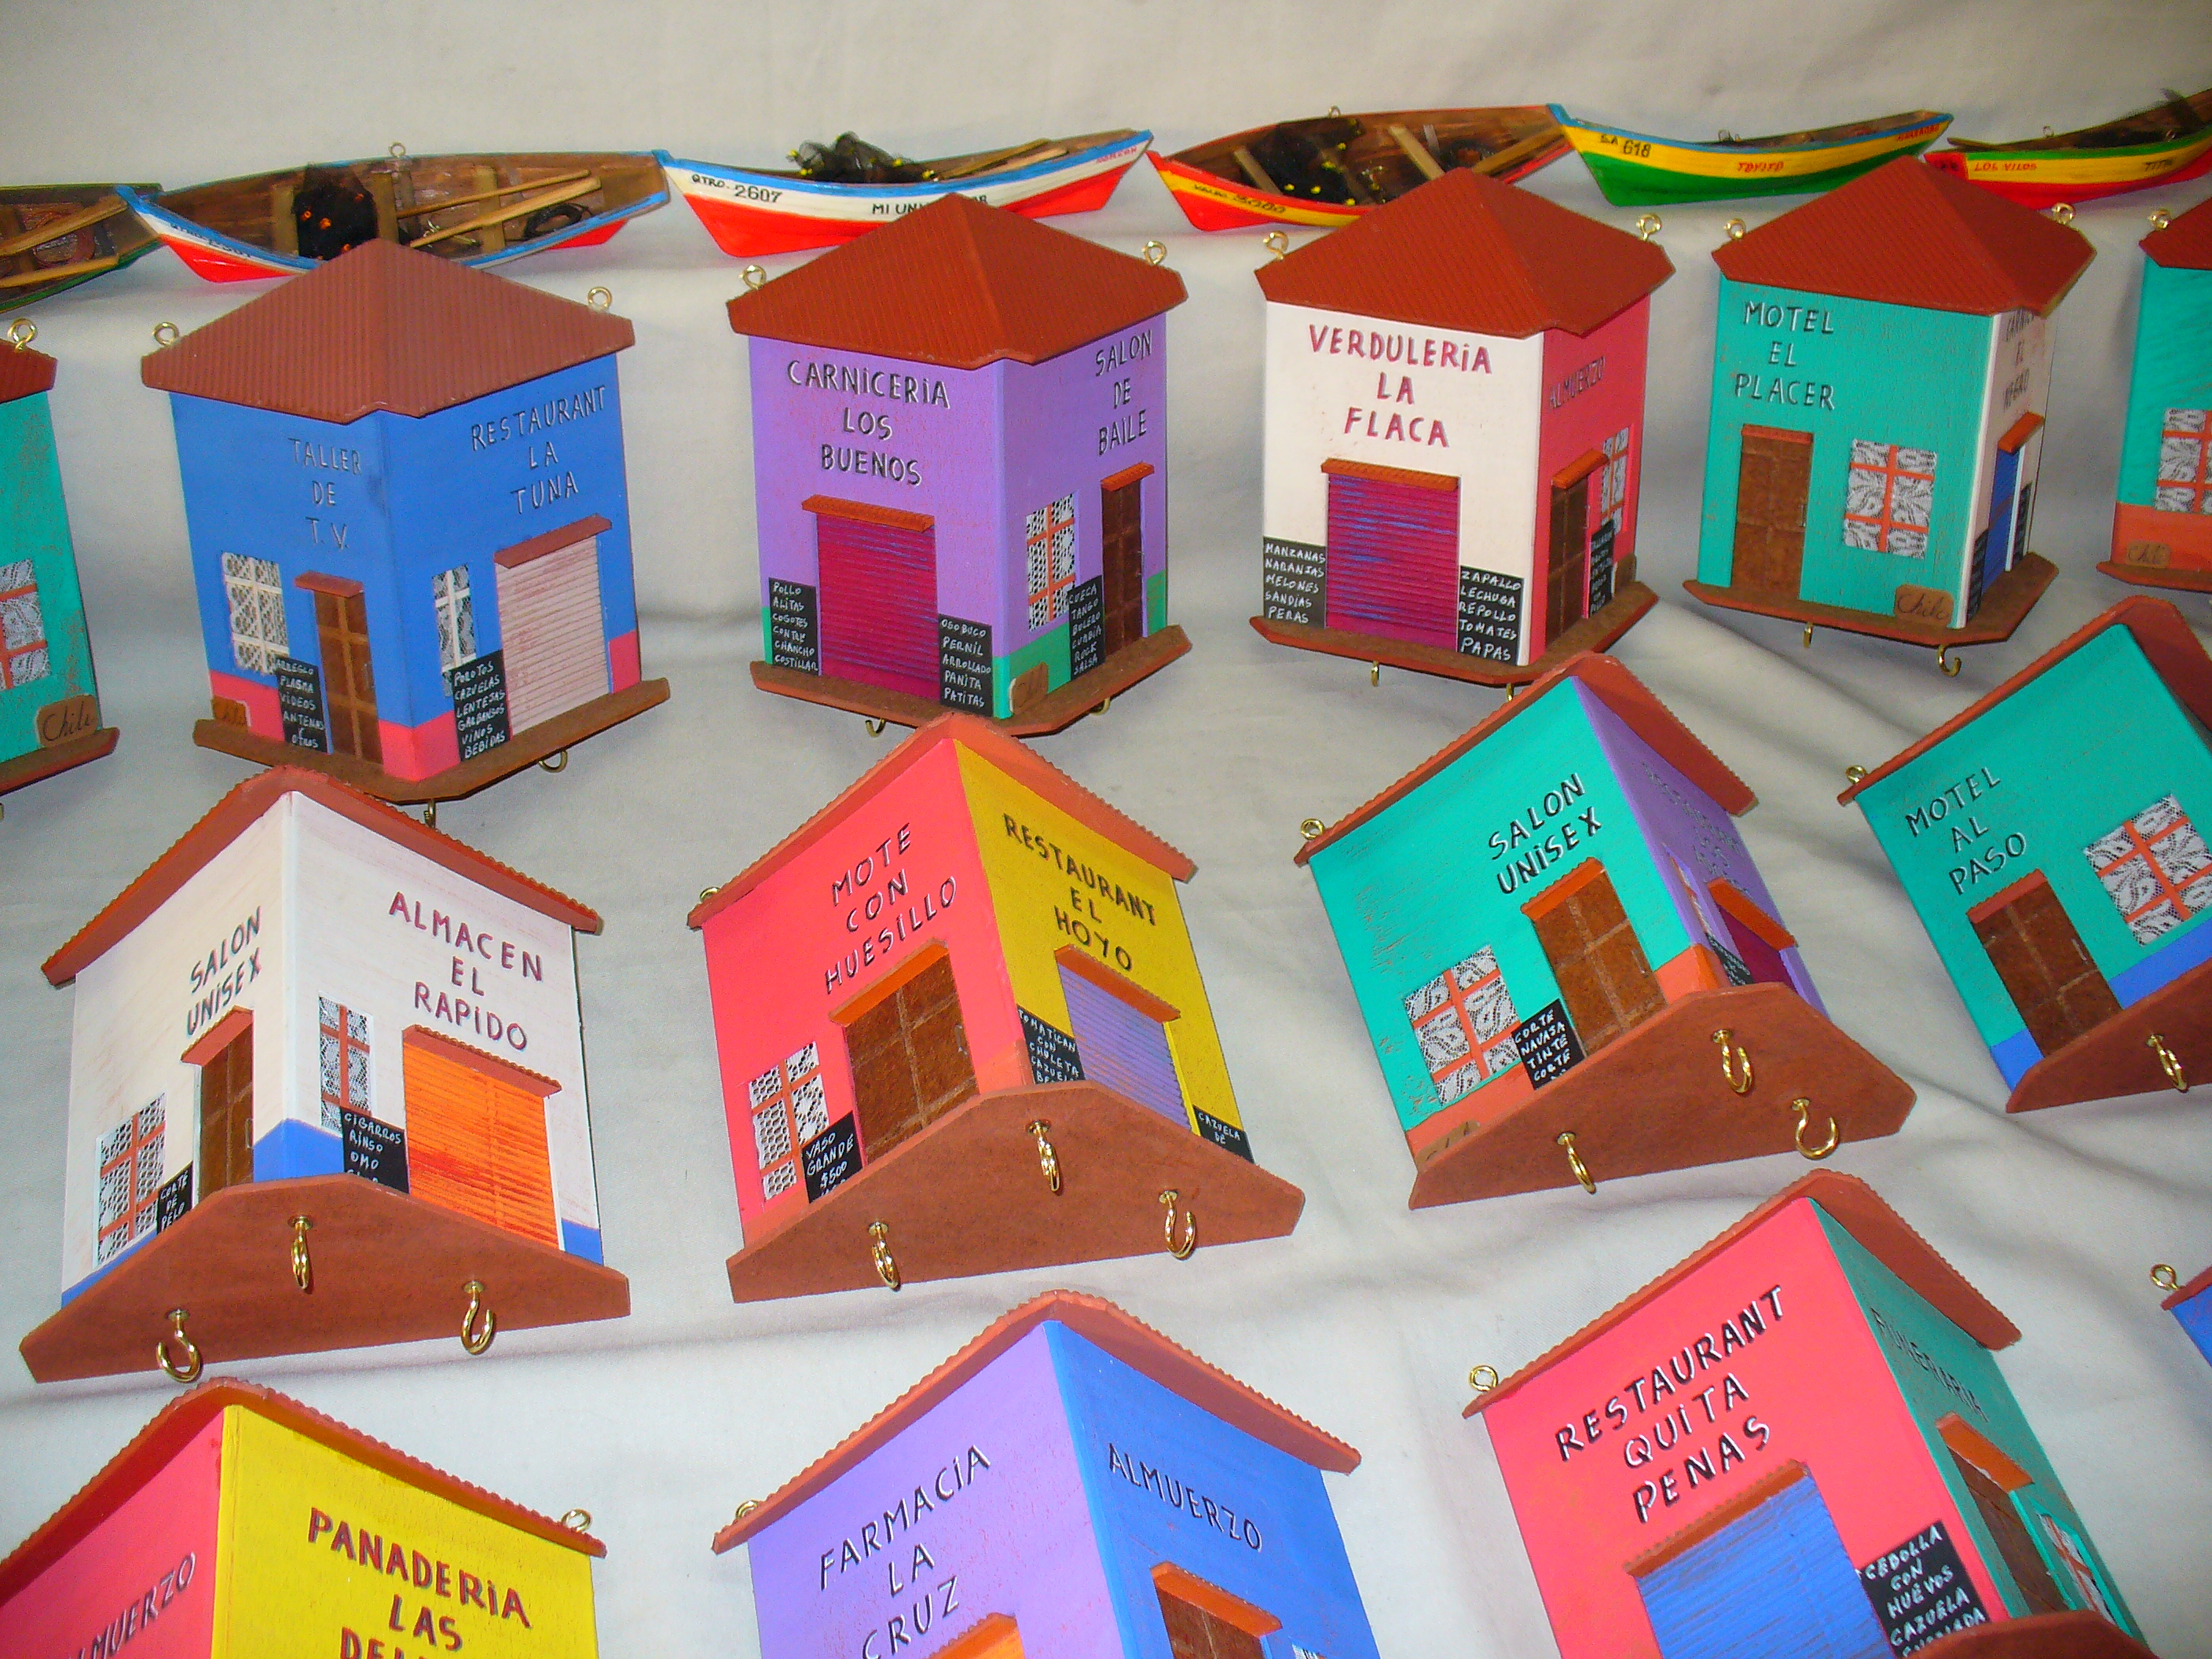
color, brand, product, cool image